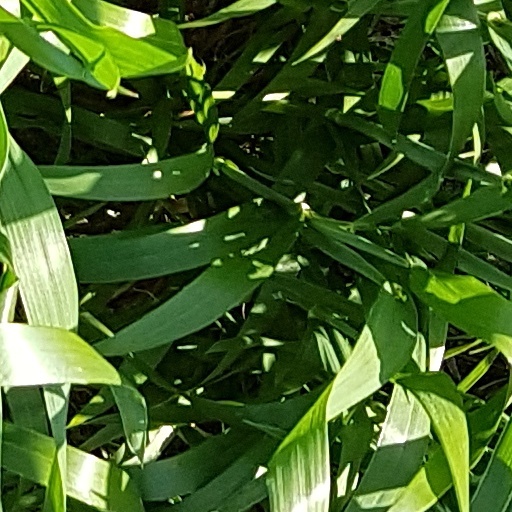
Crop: wheat